U.S. Route 40 in Colorado

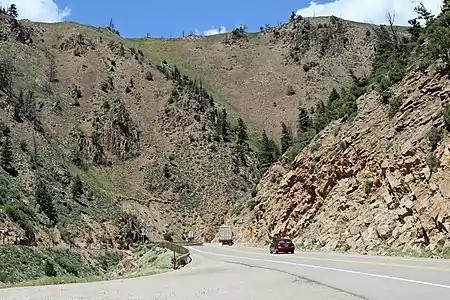
US 40 in Byers Canyon between Parshall and Hot Sulphur Springs. The Union Pacific railroad line is visible on the left. The Colorado River is at the bottom of the canyon and is not visible.

Entering Colorado to the south of Dinosaur National Monument, US 40 runs east through the small town of Dinosaur along Brontosaurus Boulevard. The route continues a generally easterly course though Moffat and Routt counties, passing through several small communities along the way. It generally follows the course of the Yampa River. US 40 becomes Lincoln Avenue as it runs through historic downtown Steamboat Springs, Colorado.